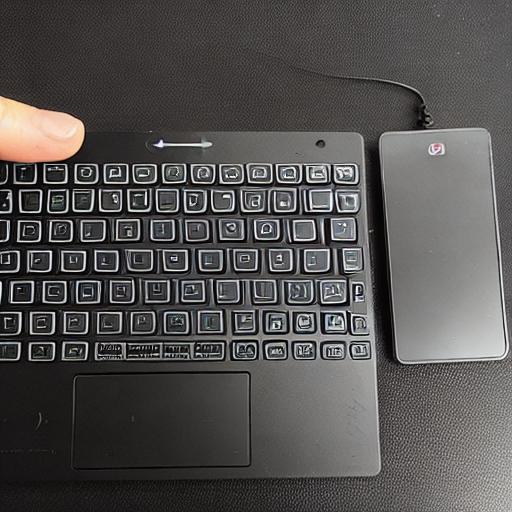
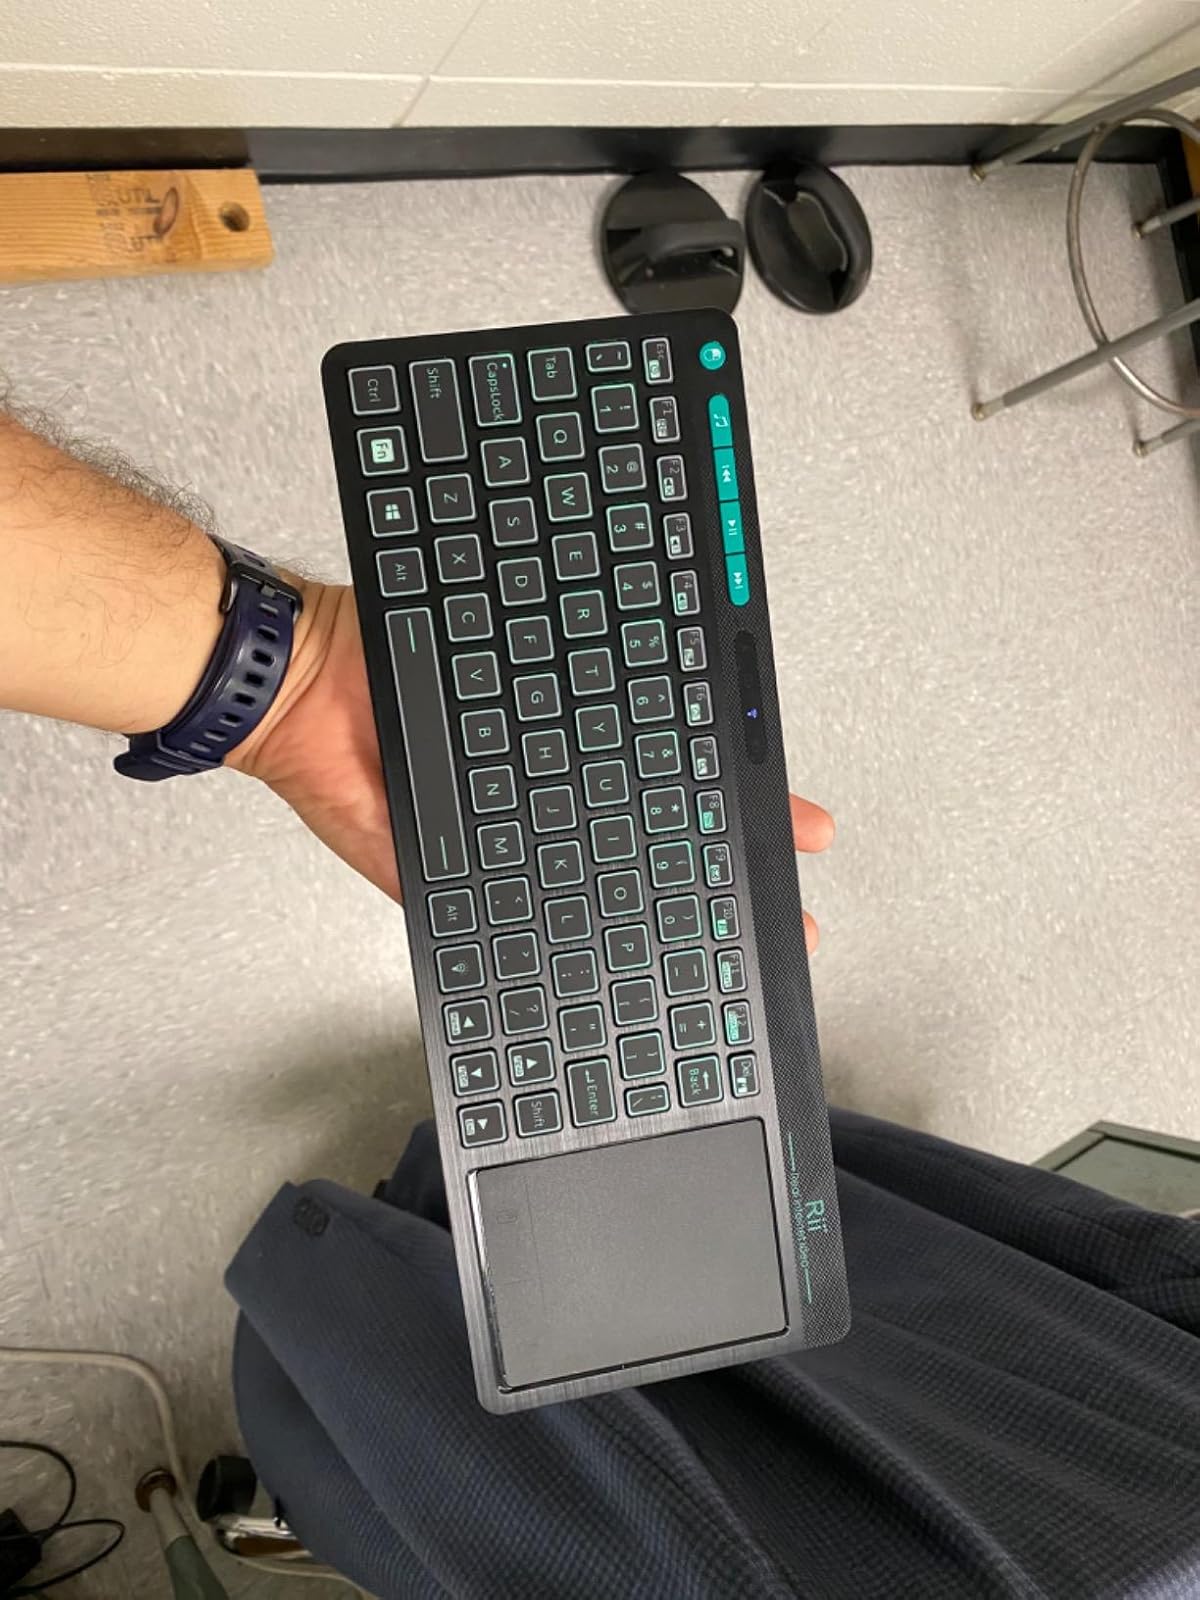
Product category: keyboard
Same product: no